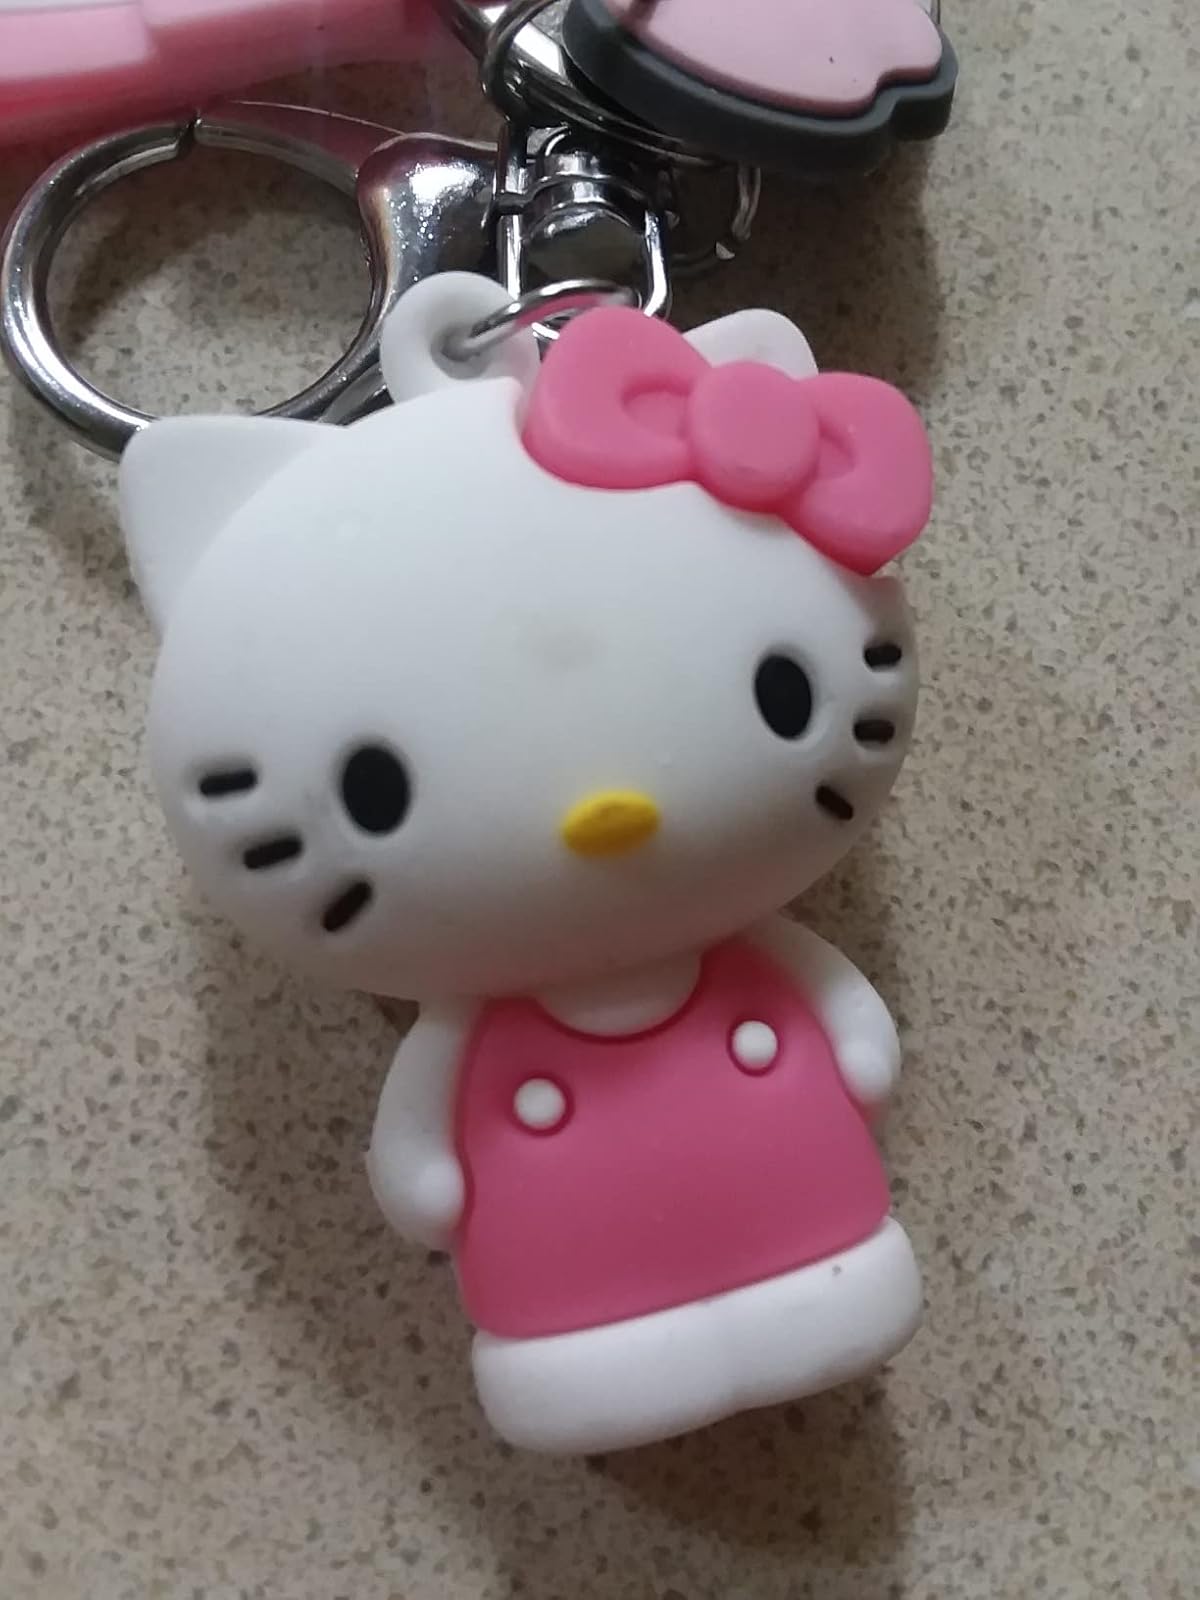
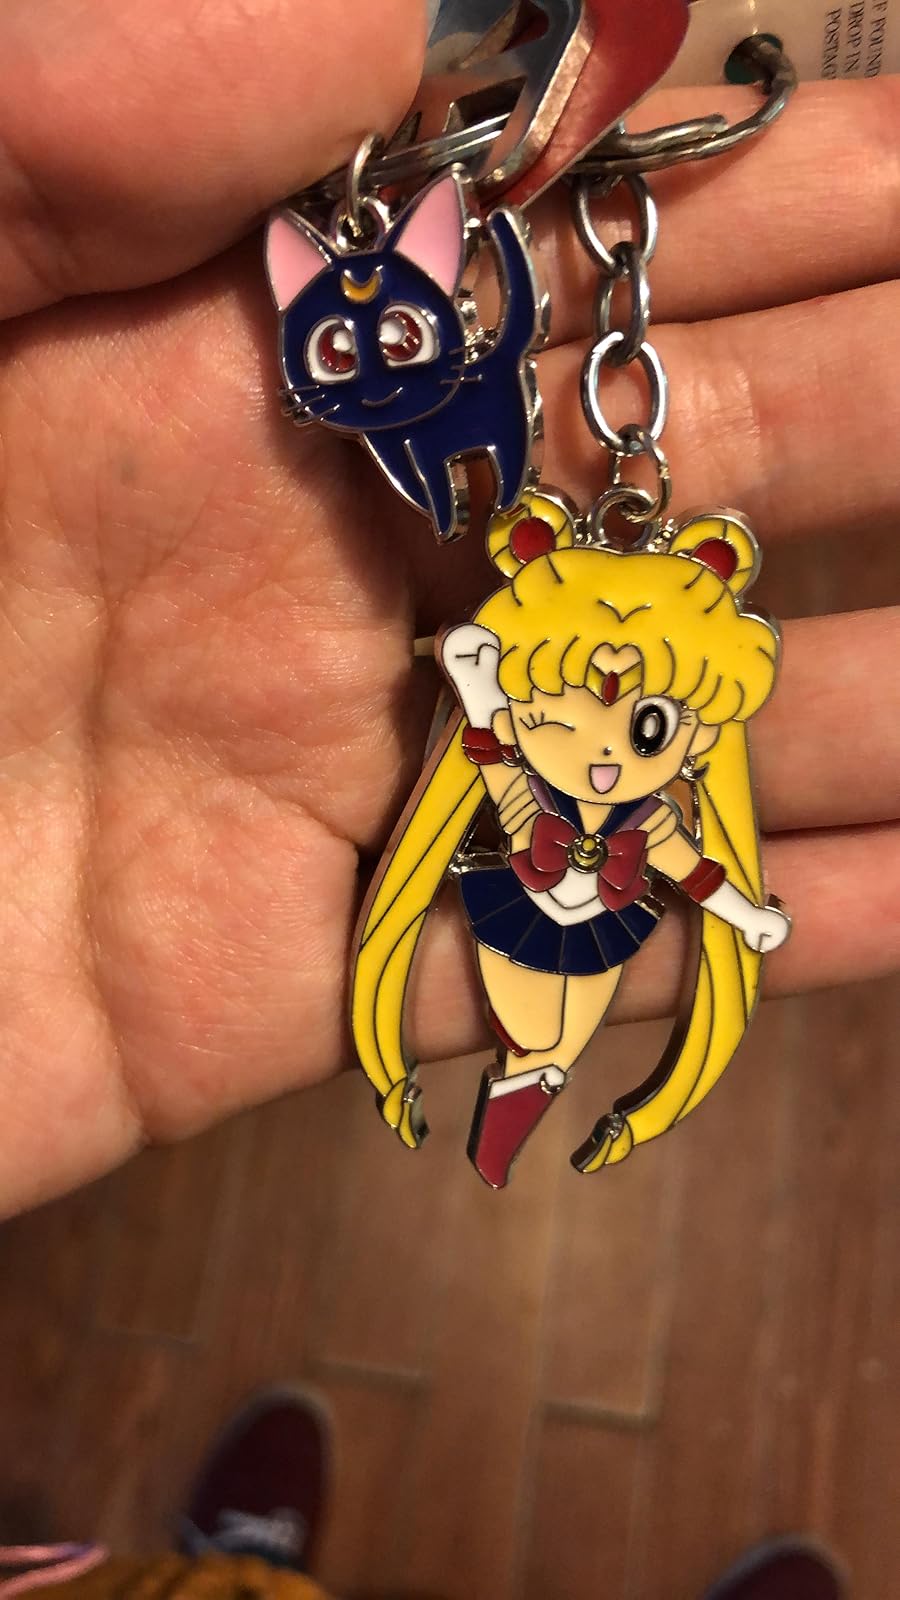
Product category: accessories_keychain
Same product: no